Vitaly Teterev

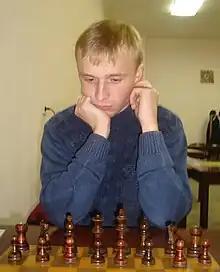

Vitaly Teterev (born January 7, 1983) is a Belarusian chess player. He was awarded the title Grandmaster by FIDE in 2007.